Lonestar

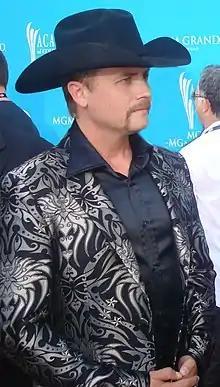
Country music singer John Rich.

Lonestar's sixth chart single was "Come Cryin' to Me", which Rich and Wilson co-wrote with "No News" co-writer Mark D. Sanders. The song became the band's second number-one single in August 1997, two months after the release of its corresponding album, "Crazy Nights". As with "Lonestar", it was produced by Wilson and Cook. The next single, "You Walked In", was co-written by rock producer and songwriter Robert John "Mutt" Lange. It peaked at number 12 on the country charts and became the band's first entry on the "Billboard" Hot 100, peaking at number 93. "Say When" and "Everything's Changed" followed it, with respective peaks at thirteen and two on the country music charts in 1998. The latter also went to number 95 on the Hot 100. Boone and Paul Nelson co-wrote both of these songs, collaborating with Rich on the former and McDonald on the latter. Also included on the album was a cover of Pure Prairie League's "Amie". Thom Owens gave the album a mixed review, saying that "Come Cryin' to Me" and the "Amie" cover were "solid", but criticizing the rest as "slick and bland".